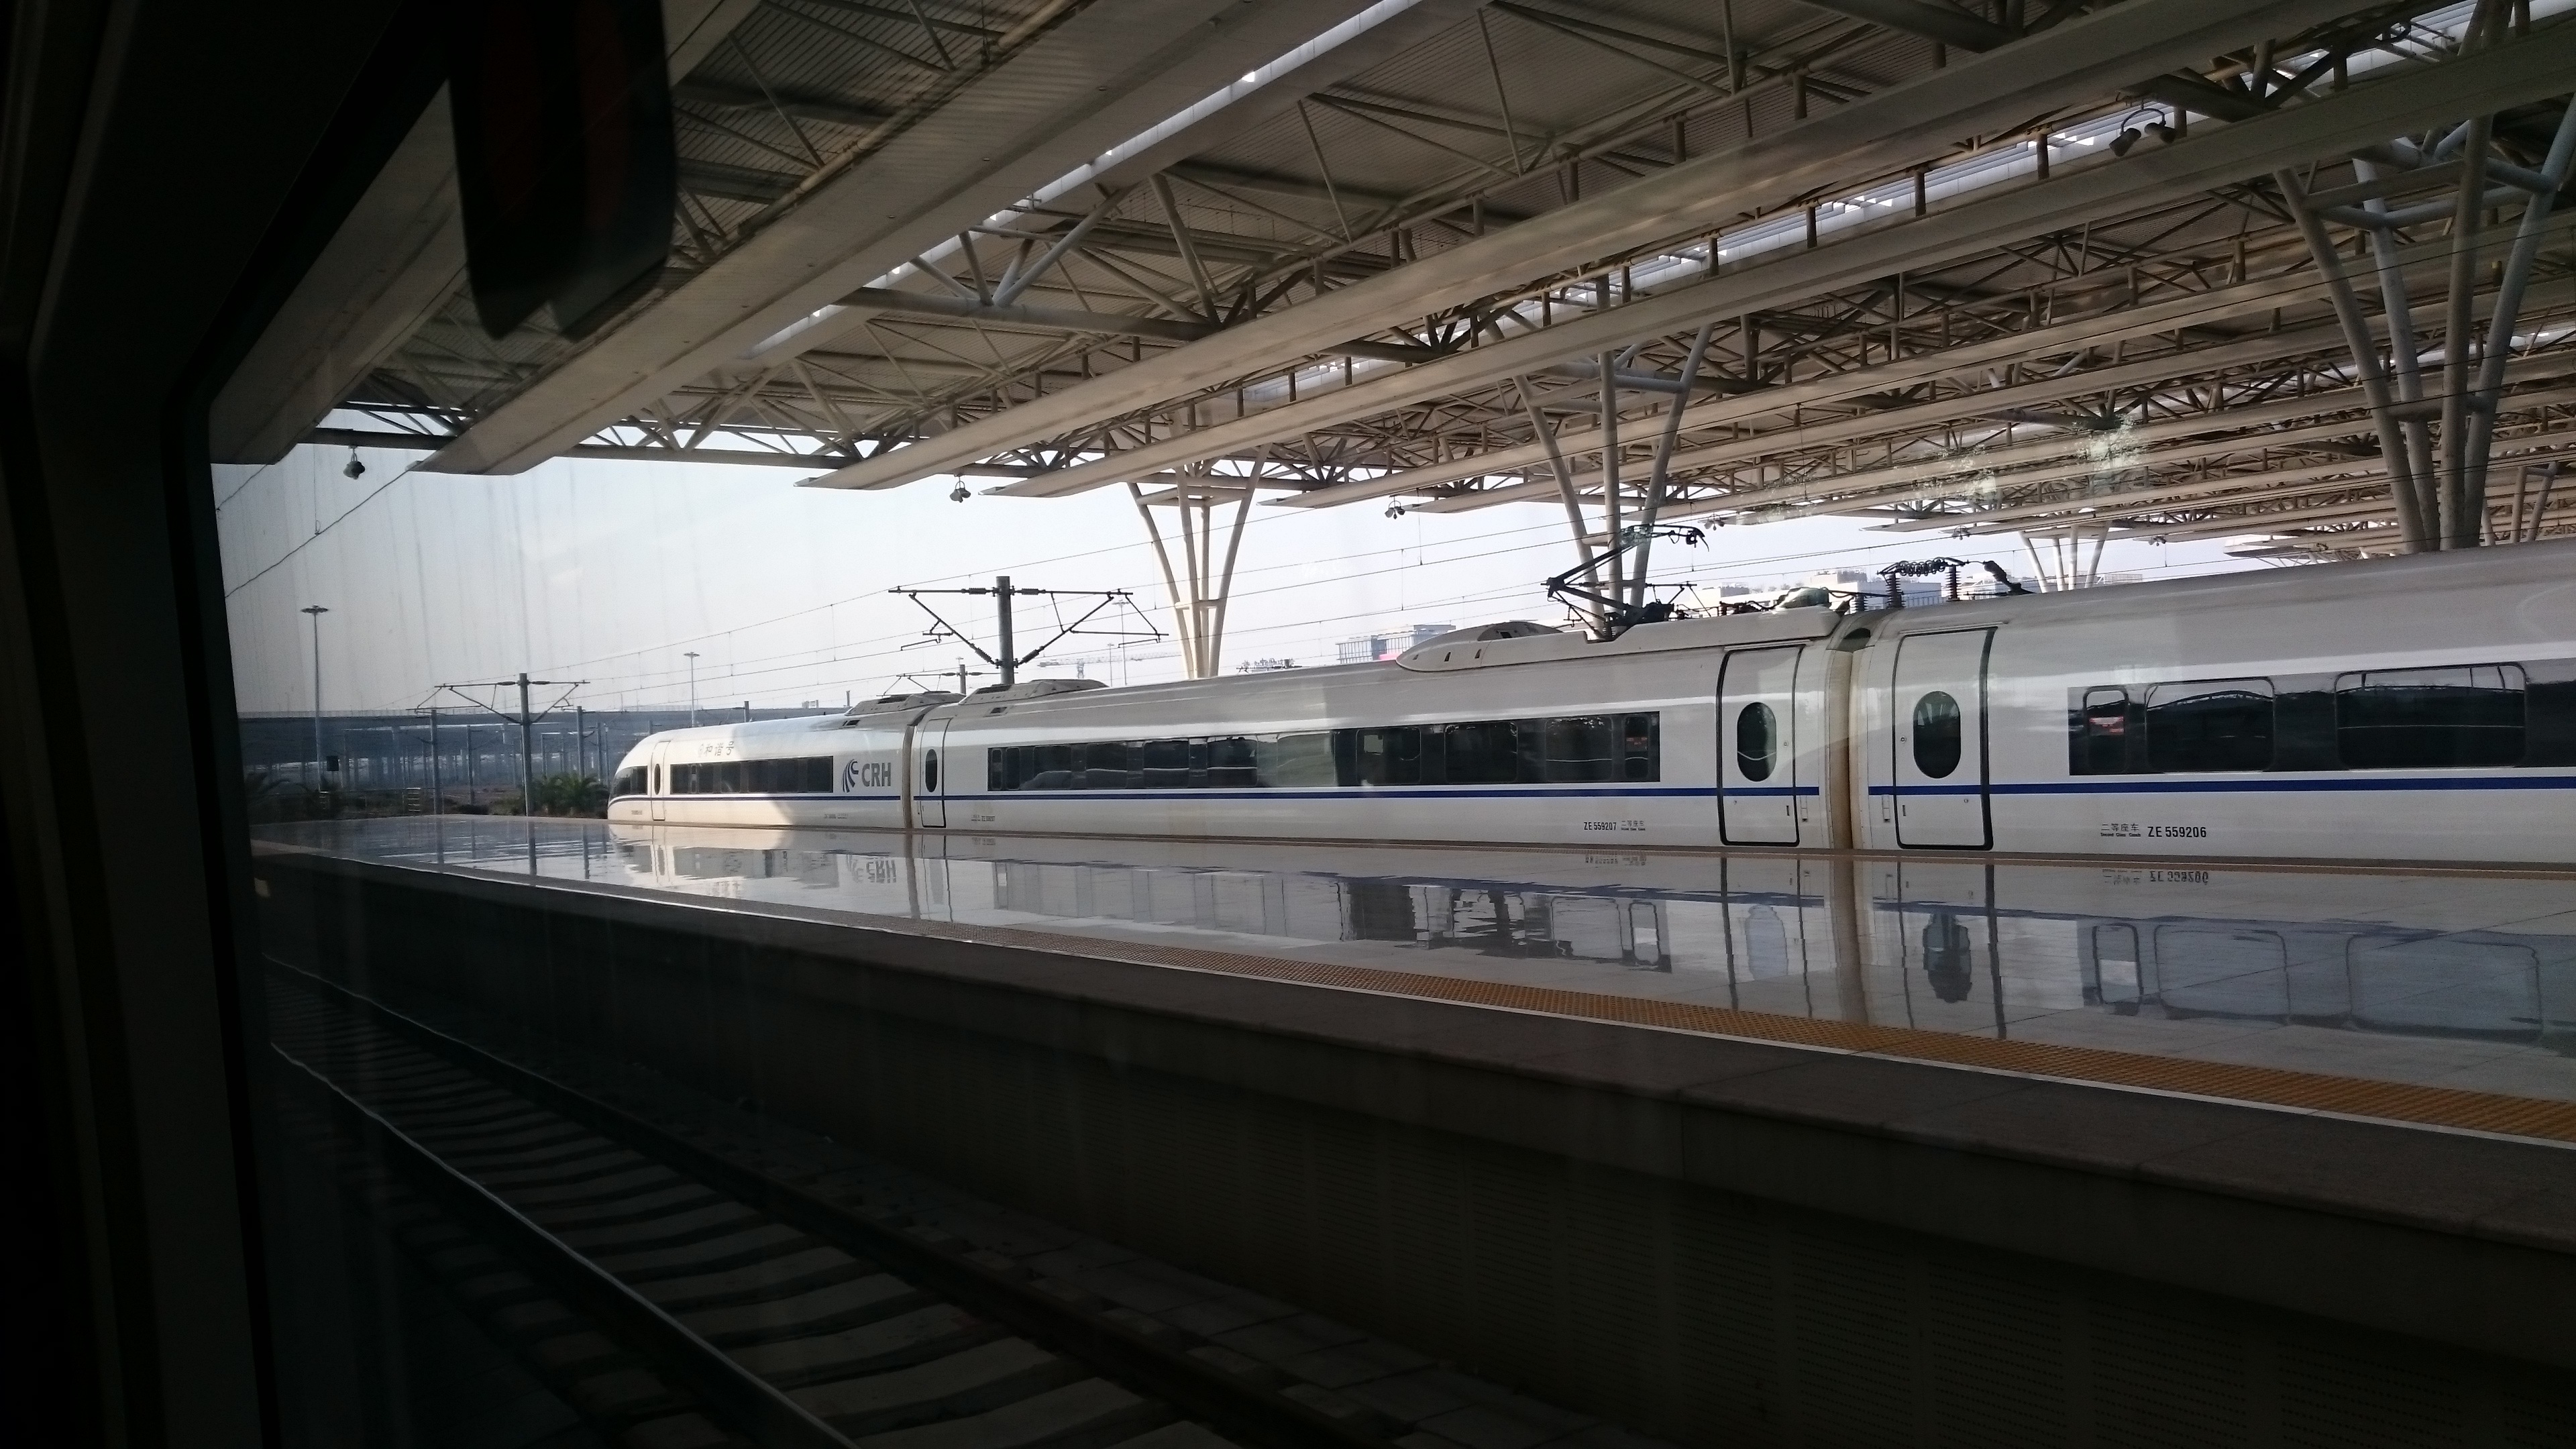
track, train, transport, vehicle, train station, public transport, metro station, shanghai, passenger, rail transport, bullet train, rolling stock, metropolitan area, rapid transit, passenger car, high speed rail, maglev